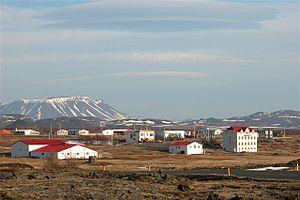
Reykjahlíð est une localité islandaise de la municipalité de Skútustaðahreppur située au nord de l'île, dans la région de Norðurland eystra. En 2011, le village comptait 187 habitants.